The Waltons

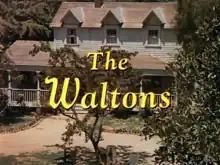
Season 1 title card

The Waltons is an American historical drama television series about a family in rural mountainous Western Virginia of the Appalachian Mountains / Allegheny Mountains / Blue Ridge Mountains chain, during the economic hardships and mass unemployment of the era of the Great Depression of the 1930s and the subsequent United States home front during World War II of the 1940s. It was created by screenwriter / author Earl Hamner Jr., based on his 1961 book "Spencer's Mountain". "The Waltons" aired from 1972 to 1981 and took place in the fictional Walton's Mountain, Virginia.